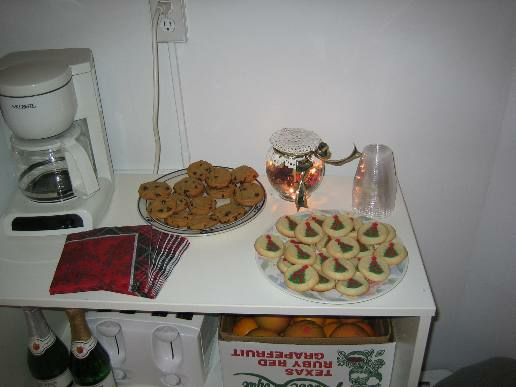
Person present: No